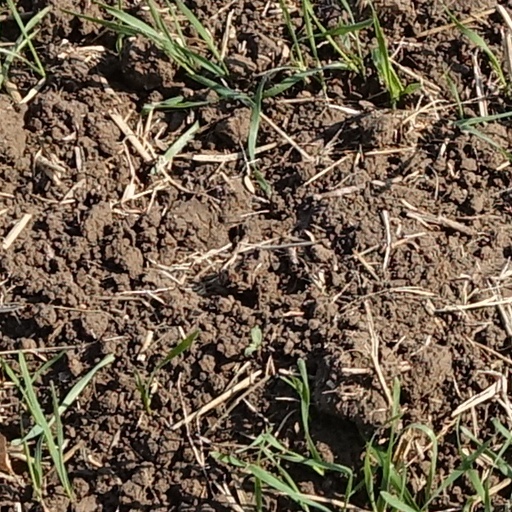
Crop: wheat